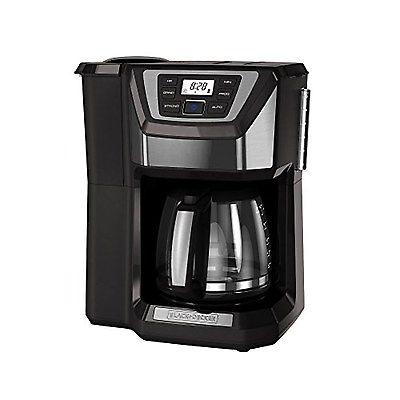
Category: coffee maker